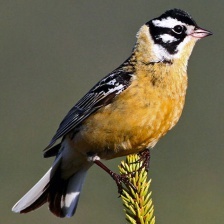
Species: SMITHS LONGSPUR
Scientific name: CALCARIUS PICTUS